Stony Kill Farm

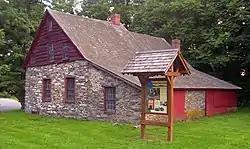
Verplanck Tenant Farmhouse in 2007

Stony Kill Farm Environmental Education Center is located on NY 9D in the Town of Fishkill, New York, United States. It is a 1,000+ acre (3 km) working farm owned by the state Department of Environmental Conservation (DEC) as an environmental education center. The nonprofit Stony Kill Foundation is responsible for its daily operations.